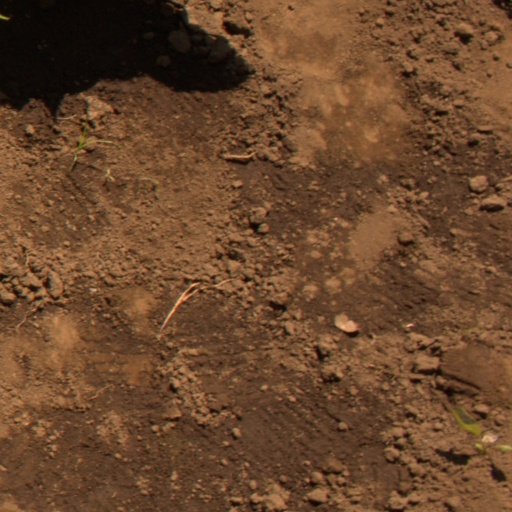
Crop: soybean